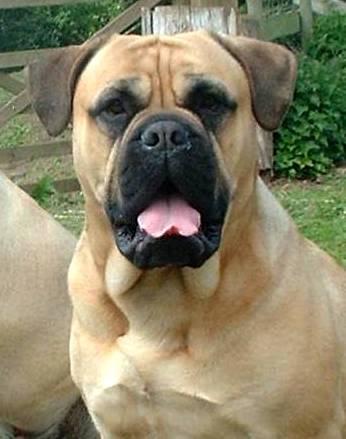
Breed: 231-n000077-bull_mastiff